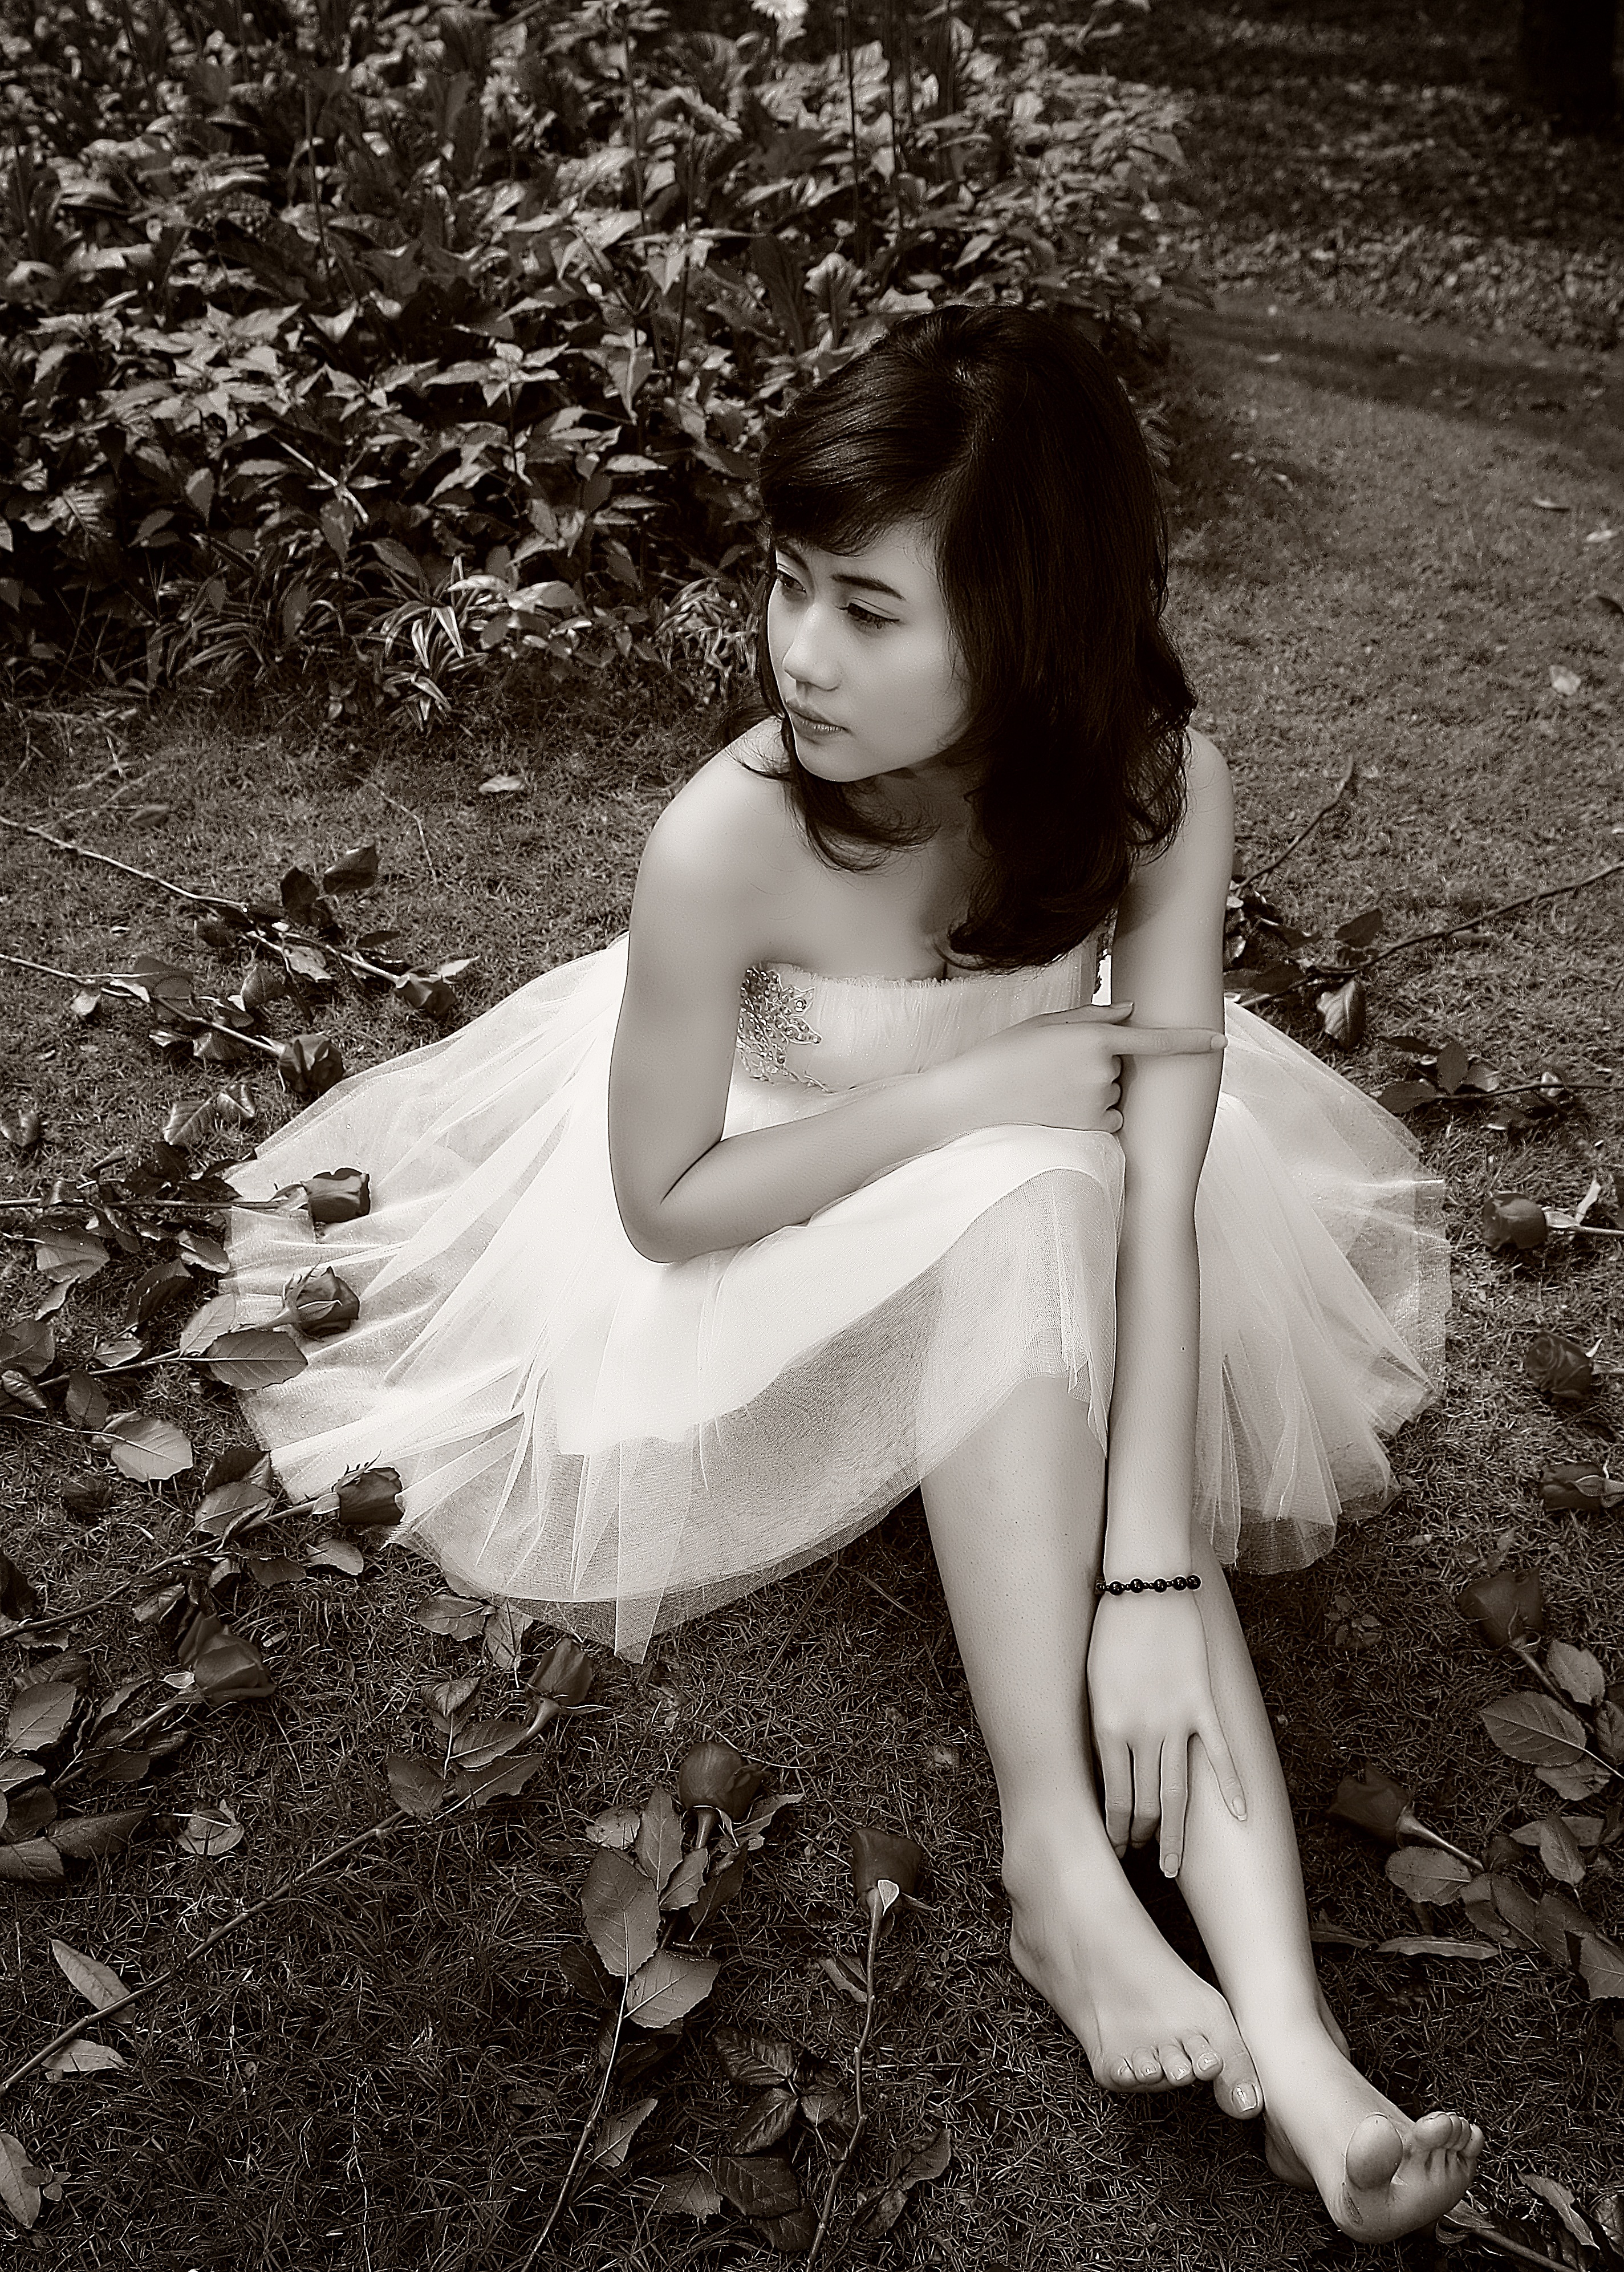
nature, outdoor, person, black and white, people, girl, woman, hair, white, photography, cute, summer, travel, female, brunette, portrait, model, young, spring, green, color, sitting, park, studio, indoor, fresh, asia, child, fashion, black, monochrome, lady, pink, lifestyle, health, modern, hairstyle, thailand, makeup, long hair, make up, caucasian, vietnamese, posing, long, face, national, eyes, one, dress, luxury, happy, happiness, women, bright, photograph, look, skin, lips, beauty, culture, sexy, style, elegant, image, body, tradition, costume, china, thai, attractive, traditional, vietnam, elegance, gorgeous, emotion, lipstick, adult, cosmetics, glamour, vogue, miss, eyeshadow, charming, sensual, sensuality, skincare, beauty girl, fashion girl, photo shoot, woman hair, beauty hair, beautiful hair, fashion lady, monochrome photography, portrait photography, human positions, art model